Booth, East Riding of Yorkshire

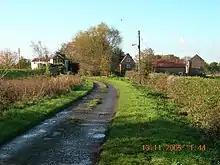
View of the hamlet (2005)

Booth is a hamlet near Goole, in the East Riding of Yorkshire, England. Booth is also known as Boothferry or Boothferry Bridge.